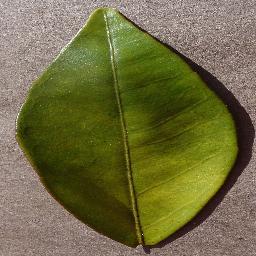
Label: Orange___Haunglongbing_(Citrus_greening)